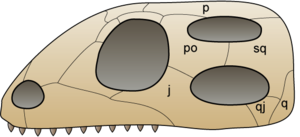
Le crâne est une structure osseuse ou cartilagineuse de la tête, caractéristique des crâniates. Le rôle principal du crâne est de protéger le système nerveux central qu'il entoure, il sert aussi de points d'attache à des muscles du visage et du cou.